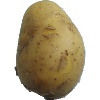
Label: white_potato